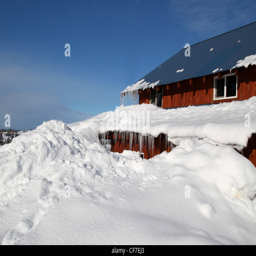
house buried in deep snow with a bright blue sky in the background